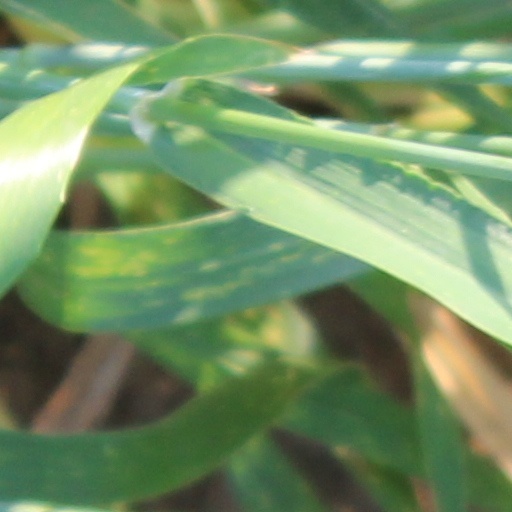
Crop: wheat